Aadhi

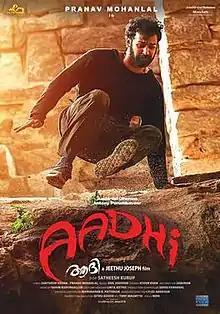
International poster (GCC)

Aadhi is a 2018 Indian Malayalam-language action thriller film directed by Jeethu Joseph and produced by Antony Perumbavoor through Aashirvad Cinemas. The film stars Pranav Mohanlal in the title role (in his debut role) and with an ensemble cast including Jagapathi Babu, Siddique, Lena, Aditi Ravi, Anusree, Sharaf U Dheen, Siju Wilson, Meghanathan, Sijoy Varghese, Tony Luke and Krishna Shankar. The original soundtrack for the film was composed by Anil Johnson.